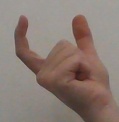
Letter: nun